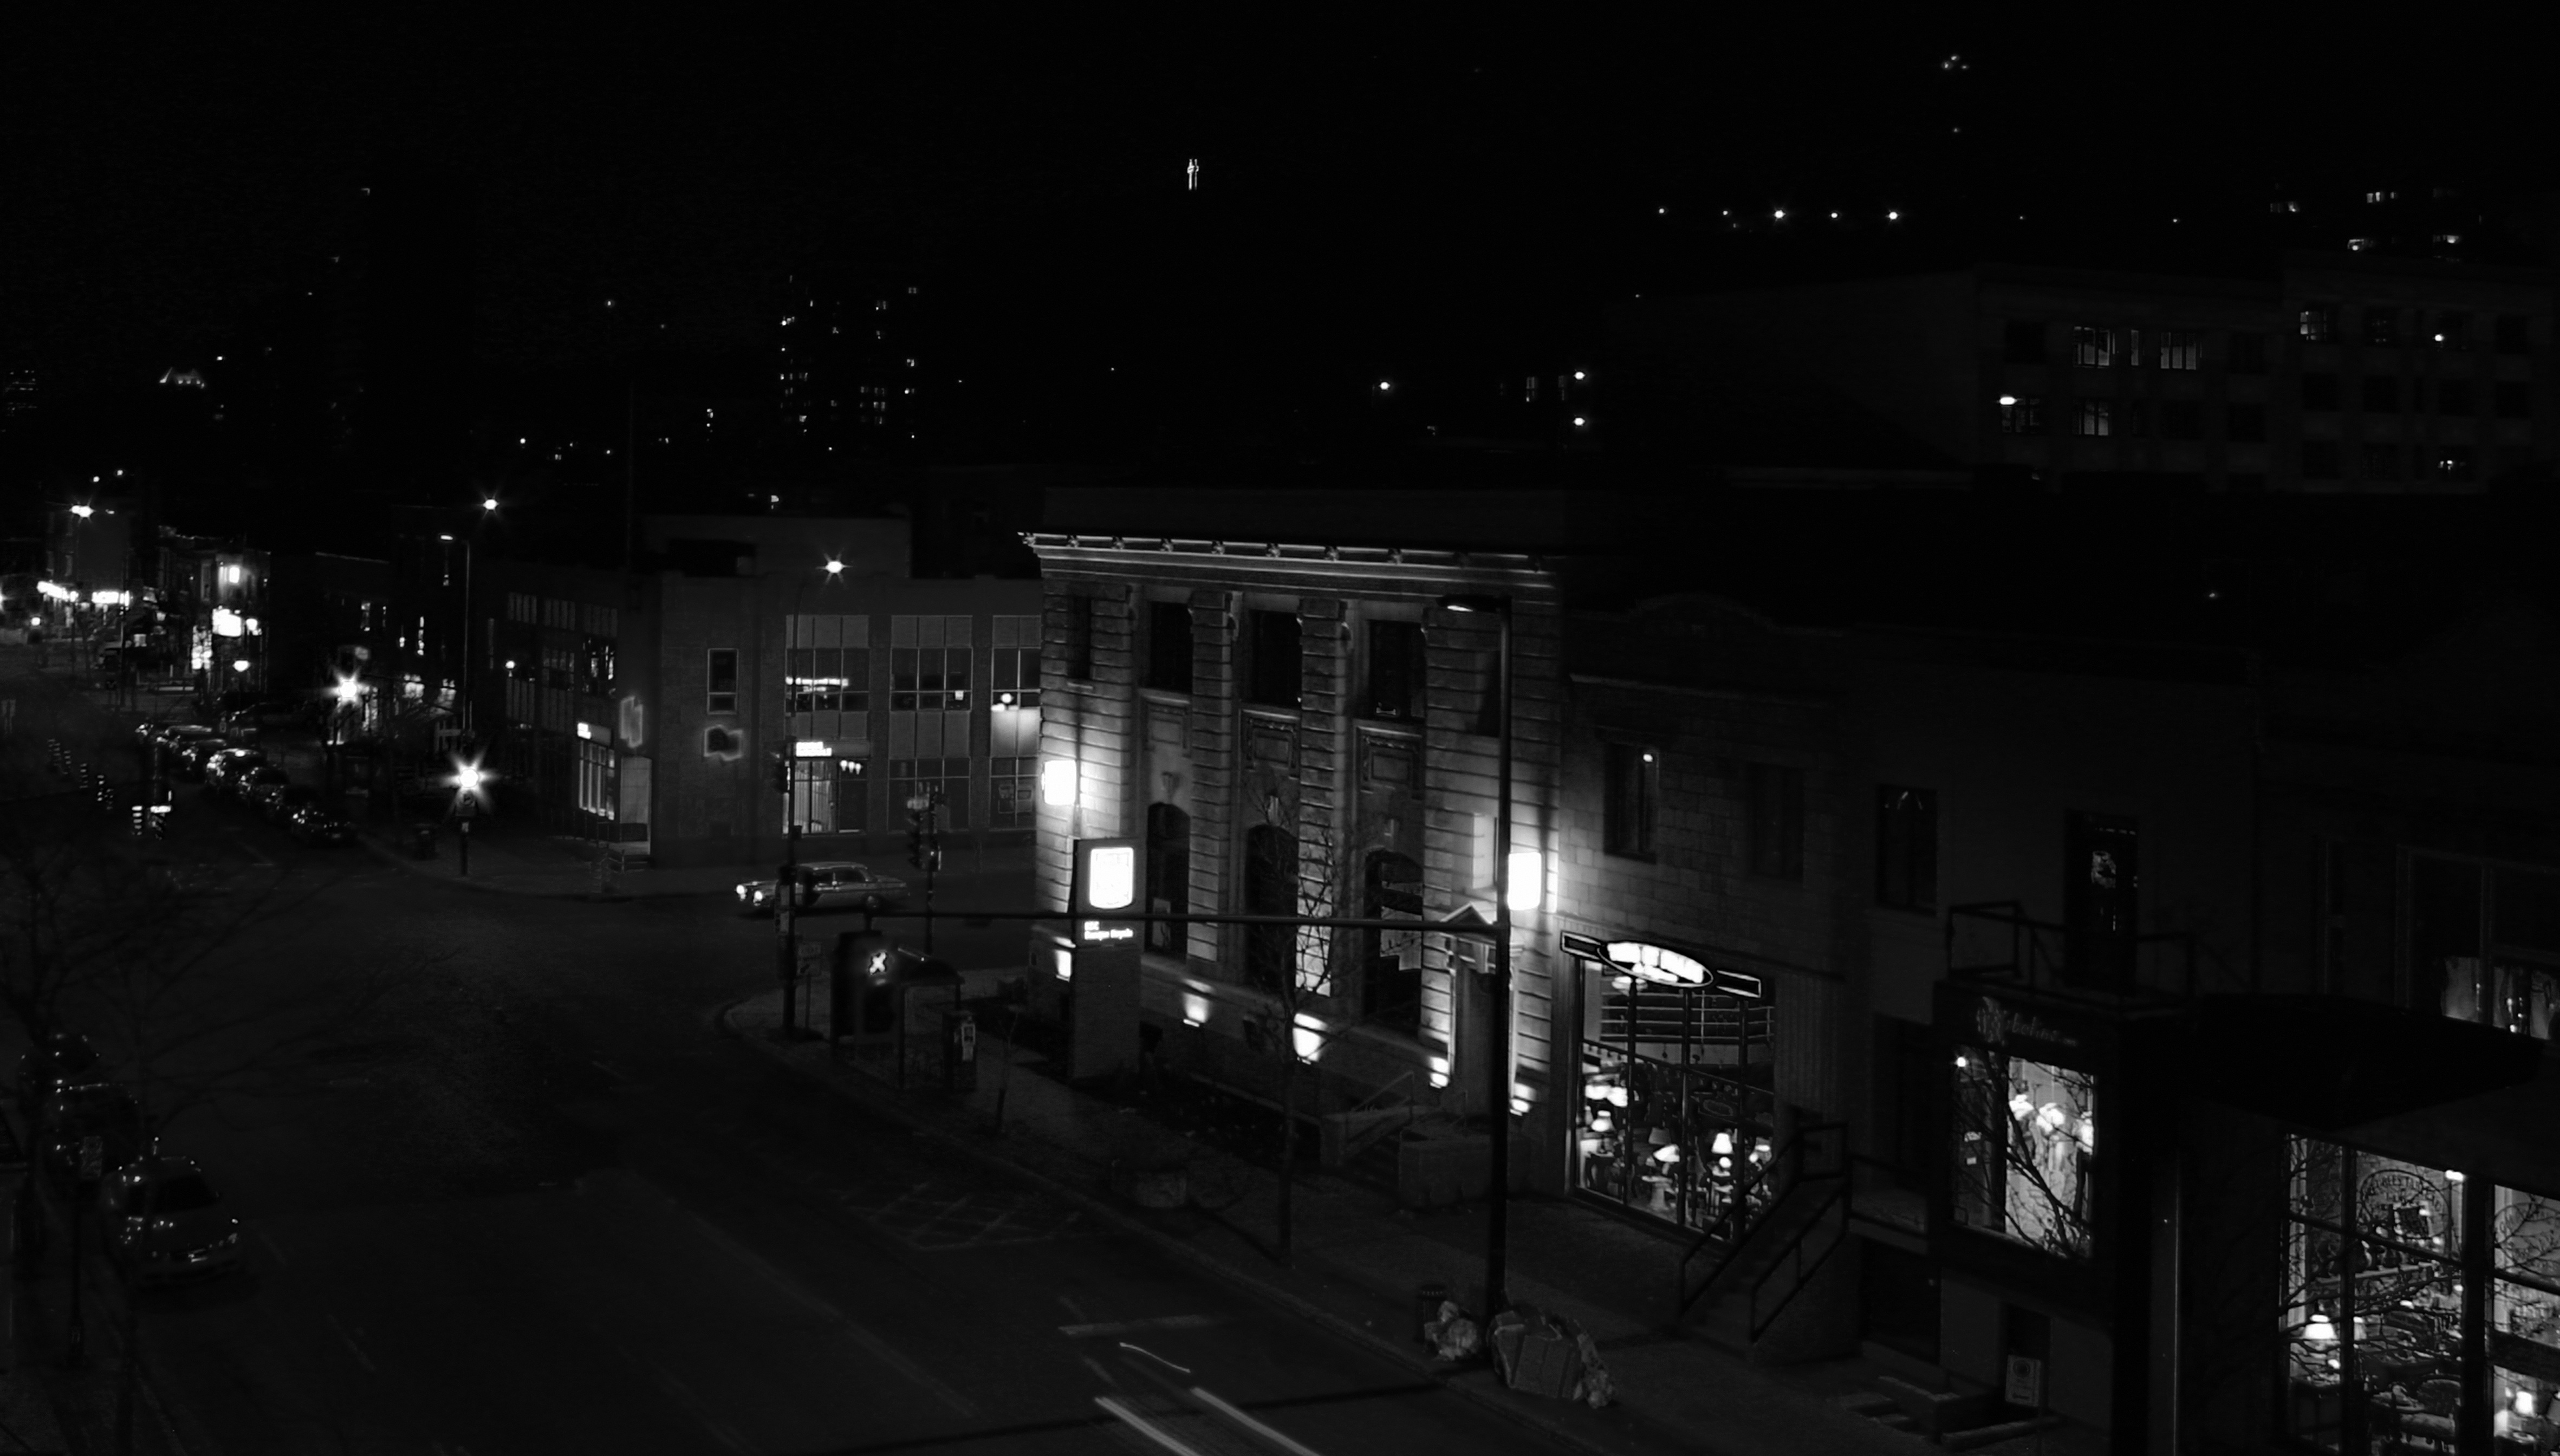
light, black and white, white, night, cityscape, evening, darkness, street light, black, monochrome, lighting, shape, midnight, monochrome photography